Maldivian rufiyaa

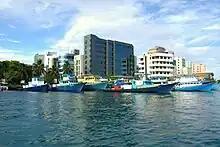
The modern building of the Maldives Monetary Authority

The earliest form of currency used in the Maldives was cowrie shells ("Cypraea moneta") and historical accounts of travellers indicate that they were traded in this manner even during the 13th century. As late as 1344, Ibn Battuta observed that more than 40 ships loaded with cowry shells were exported each year. A single gold dinar was worth 400,000 shells.